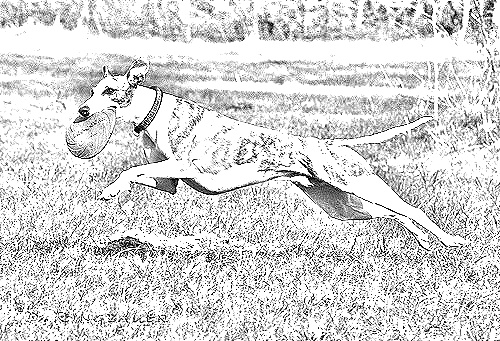
Portrait style: Sketch Portrait